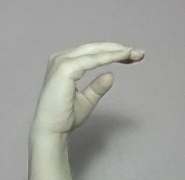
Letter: jeem